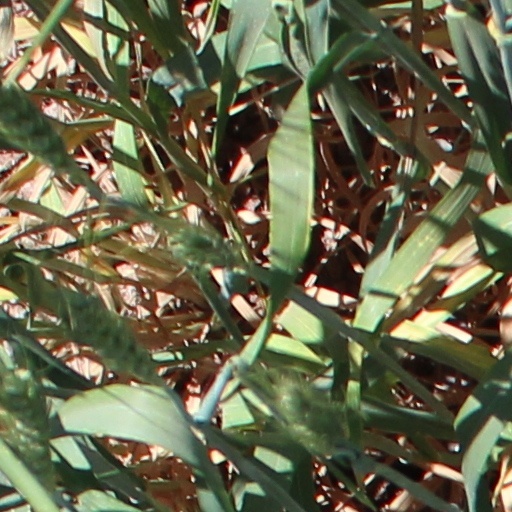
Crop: wheat